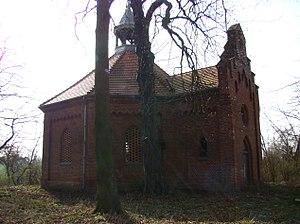
Orzeszkowo est un village polonais de la gmina de Kwilcz dans la powiat de Międzychód de la voïvodie de Grande-Pologne dans le centre-ouest de la Pologne.